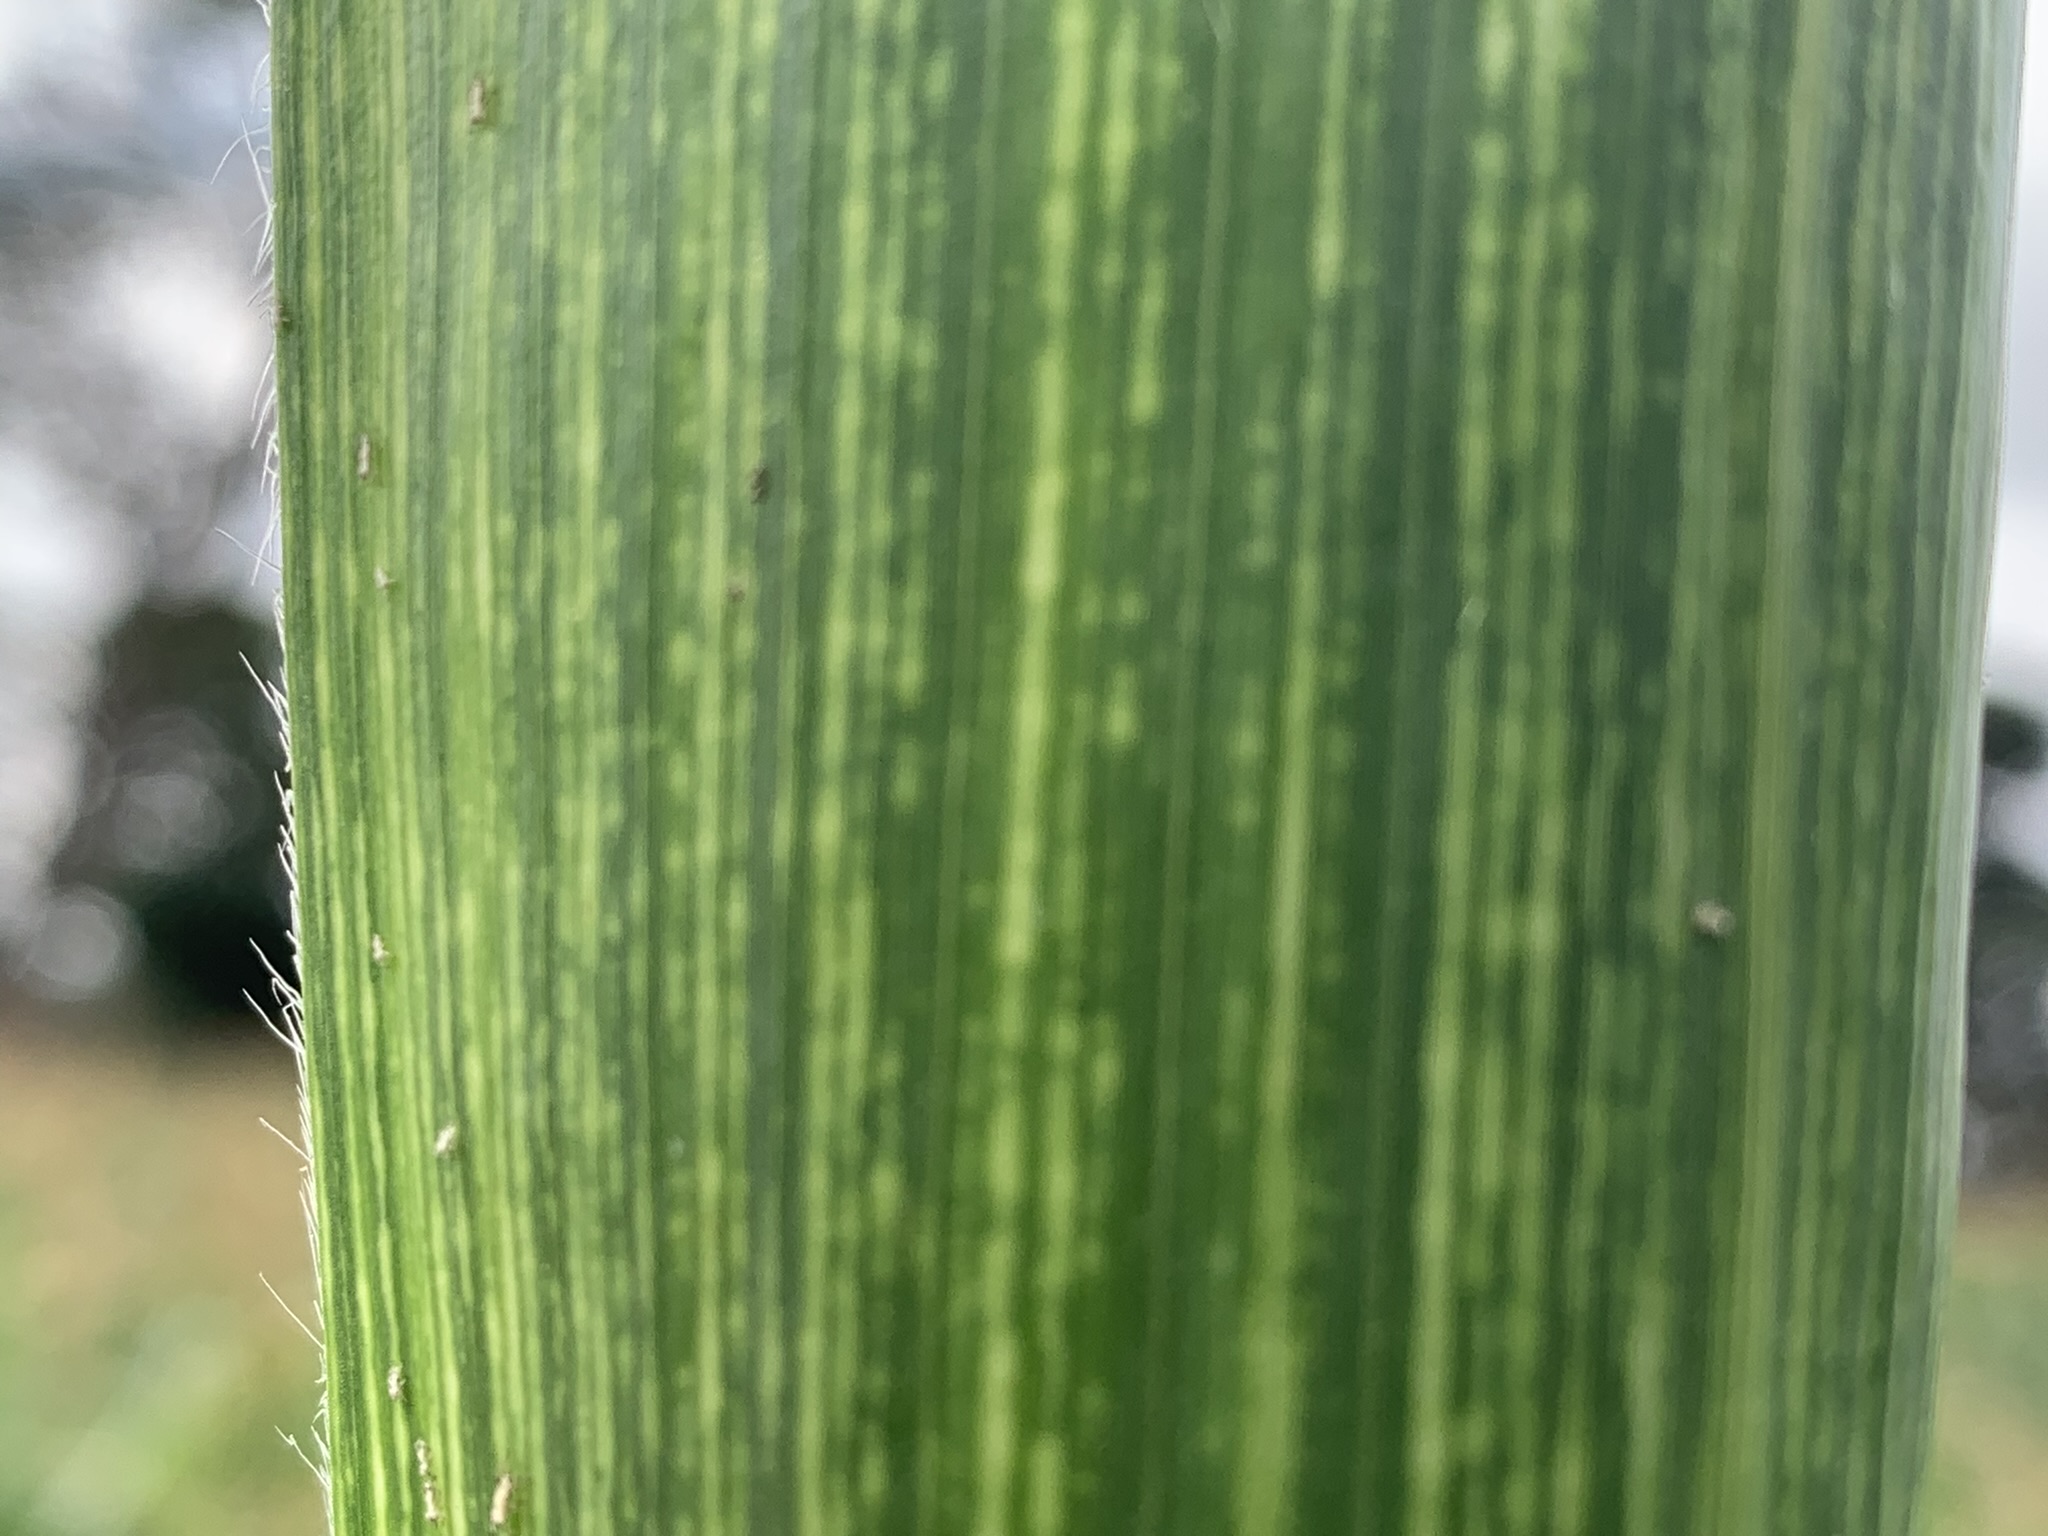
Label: MSV